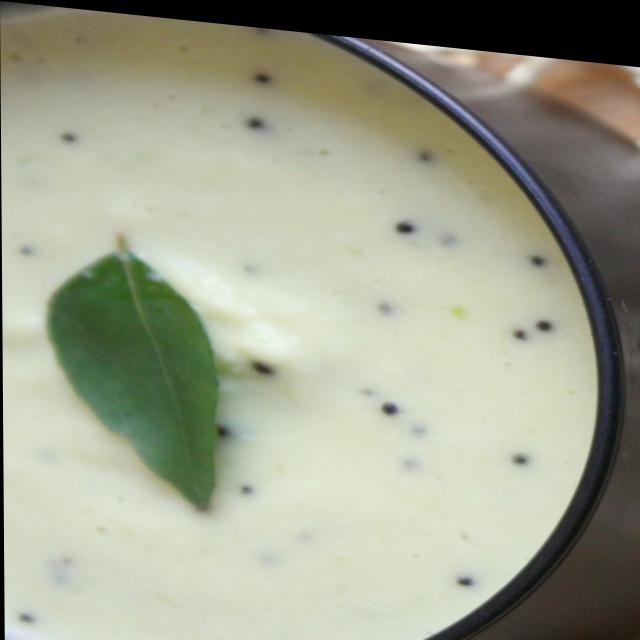
Dish: coconut_chutney